War in Darfur

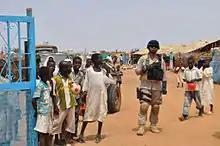
A UN Peacekeeper in the Abu Shouk IDP Camp, September 2009

Witnesses said that heavy gunfire could be heard in the west of Sudan's capital. Sudanese troops backed by tanks, artillery, and helicopter gunships were immediately deployed to Omdurman, and fighting raged for several hours. After seizing the strategic military airbase at Wadi-Sayedna, the Sudanese soldiers eventually defeated the rebels. A JEM force headed to the Al-Ingaz bridge to cross the White Nile into Khartoum. By late afternoon, Sudanese TV claimed that the rebels had been "completely repulsed", while showing live images of burnt vehicles and corpses on the streets. The government imposed a curfew in Khartoum from 5 pm to 6 am, while aid agencies told their workers in the capital to stay indoors.